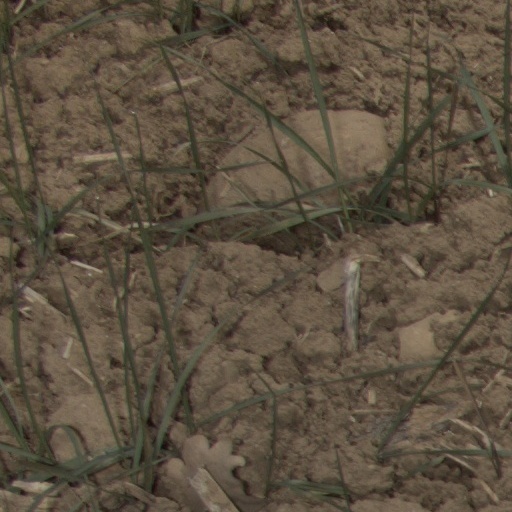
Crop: wheat